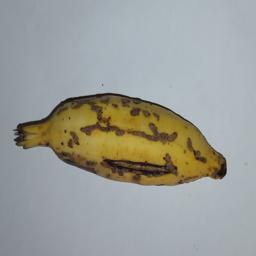
Banana variety: Champa Kola